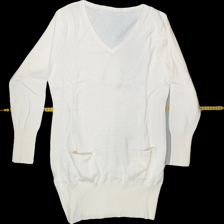
View: front
Type: Dress
Category: Ladies
Brand: Not Applicable
Colors: White
Material: 67%acryl 33%cotton
Trend: No trend
Stains: No
Price range: 50-100
Recommended usage: Reuse